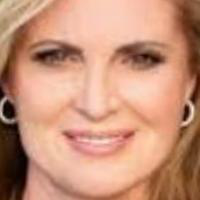
Age group: age 31-40